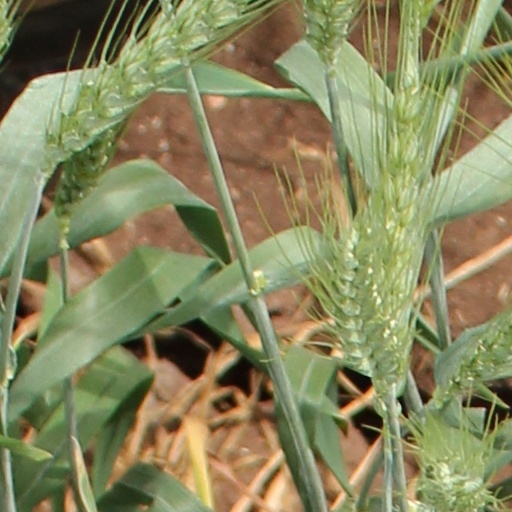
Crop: wheat